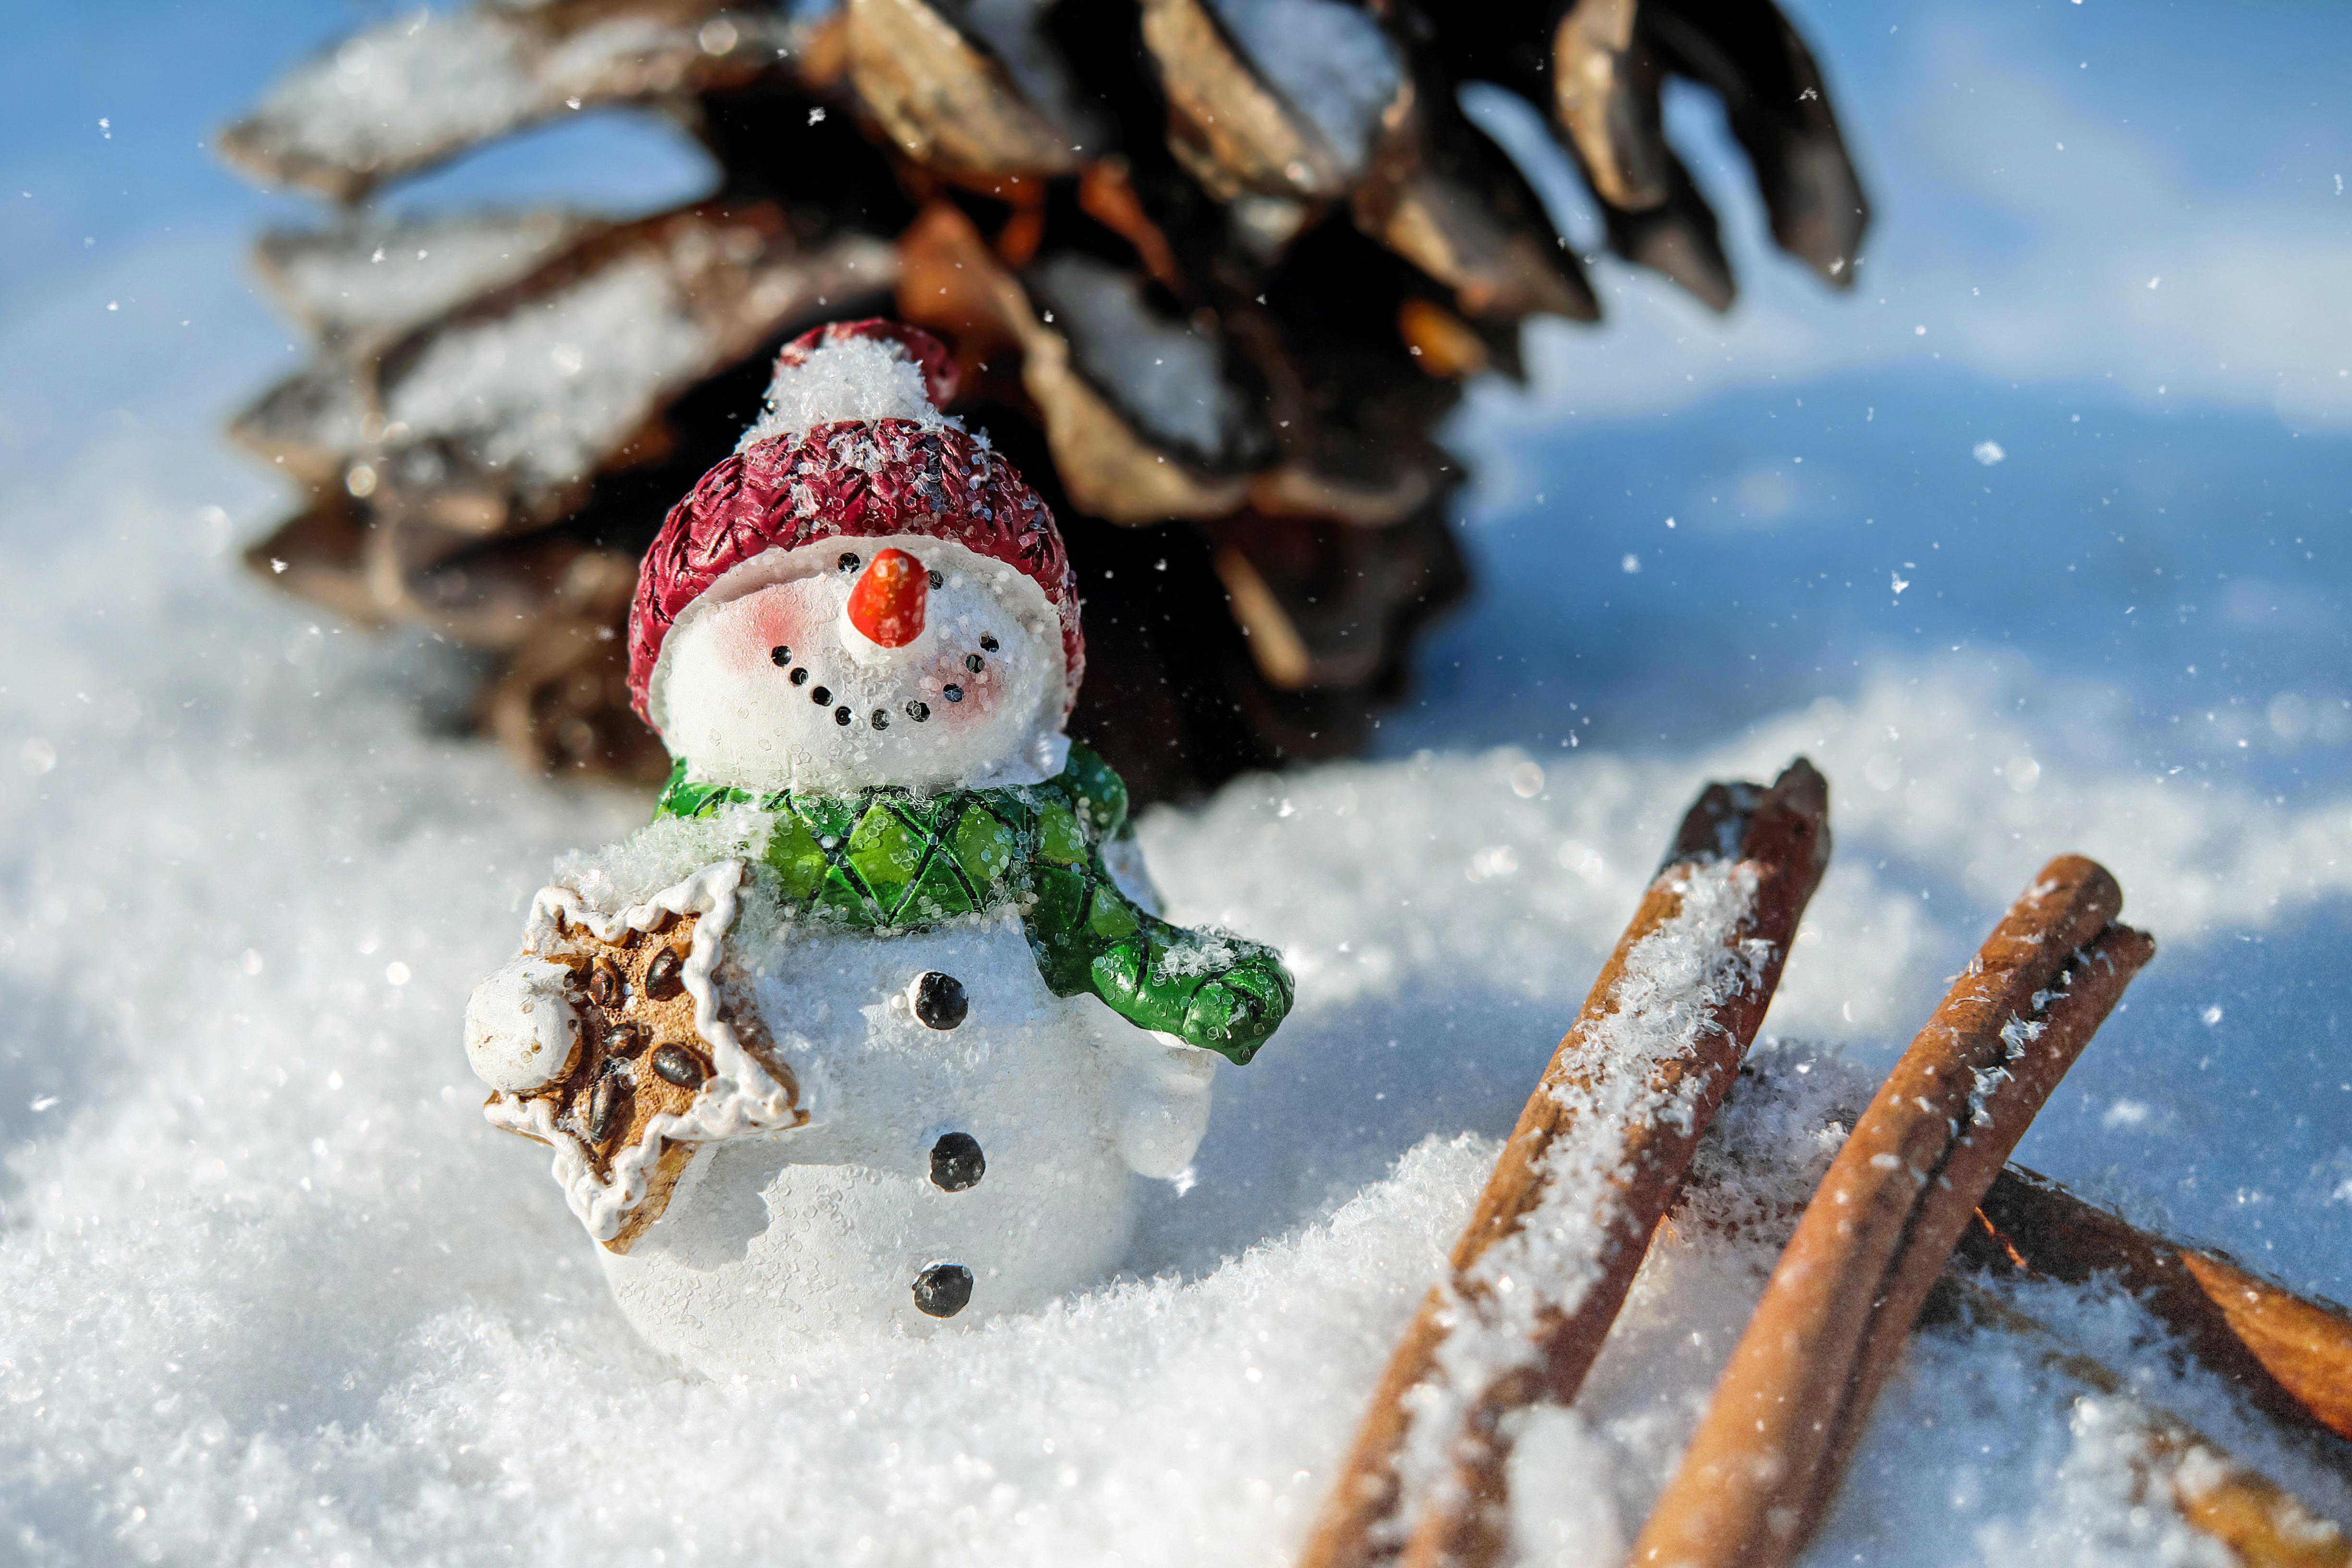
snow, cold, winter, white, sweet, weather, snowy, christmas, season, scarf, cap, snowman, funny, winter dream, wintry, gingerbread, freezing, macro photography, christmas card, flavor, snow man, cinnamon sticks, eismann